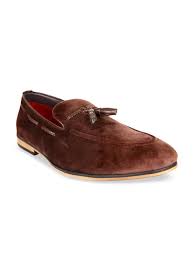
Label: Boat